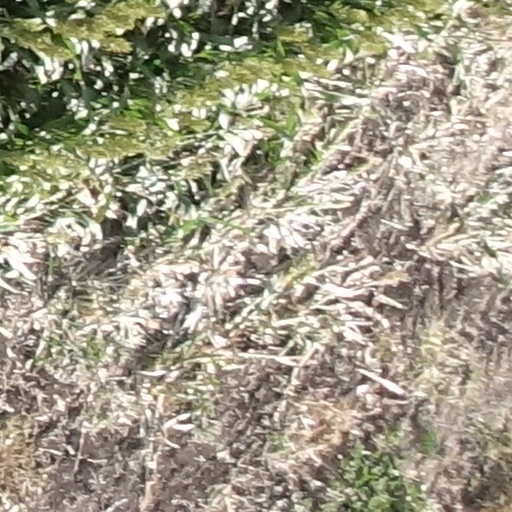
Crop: sorghum